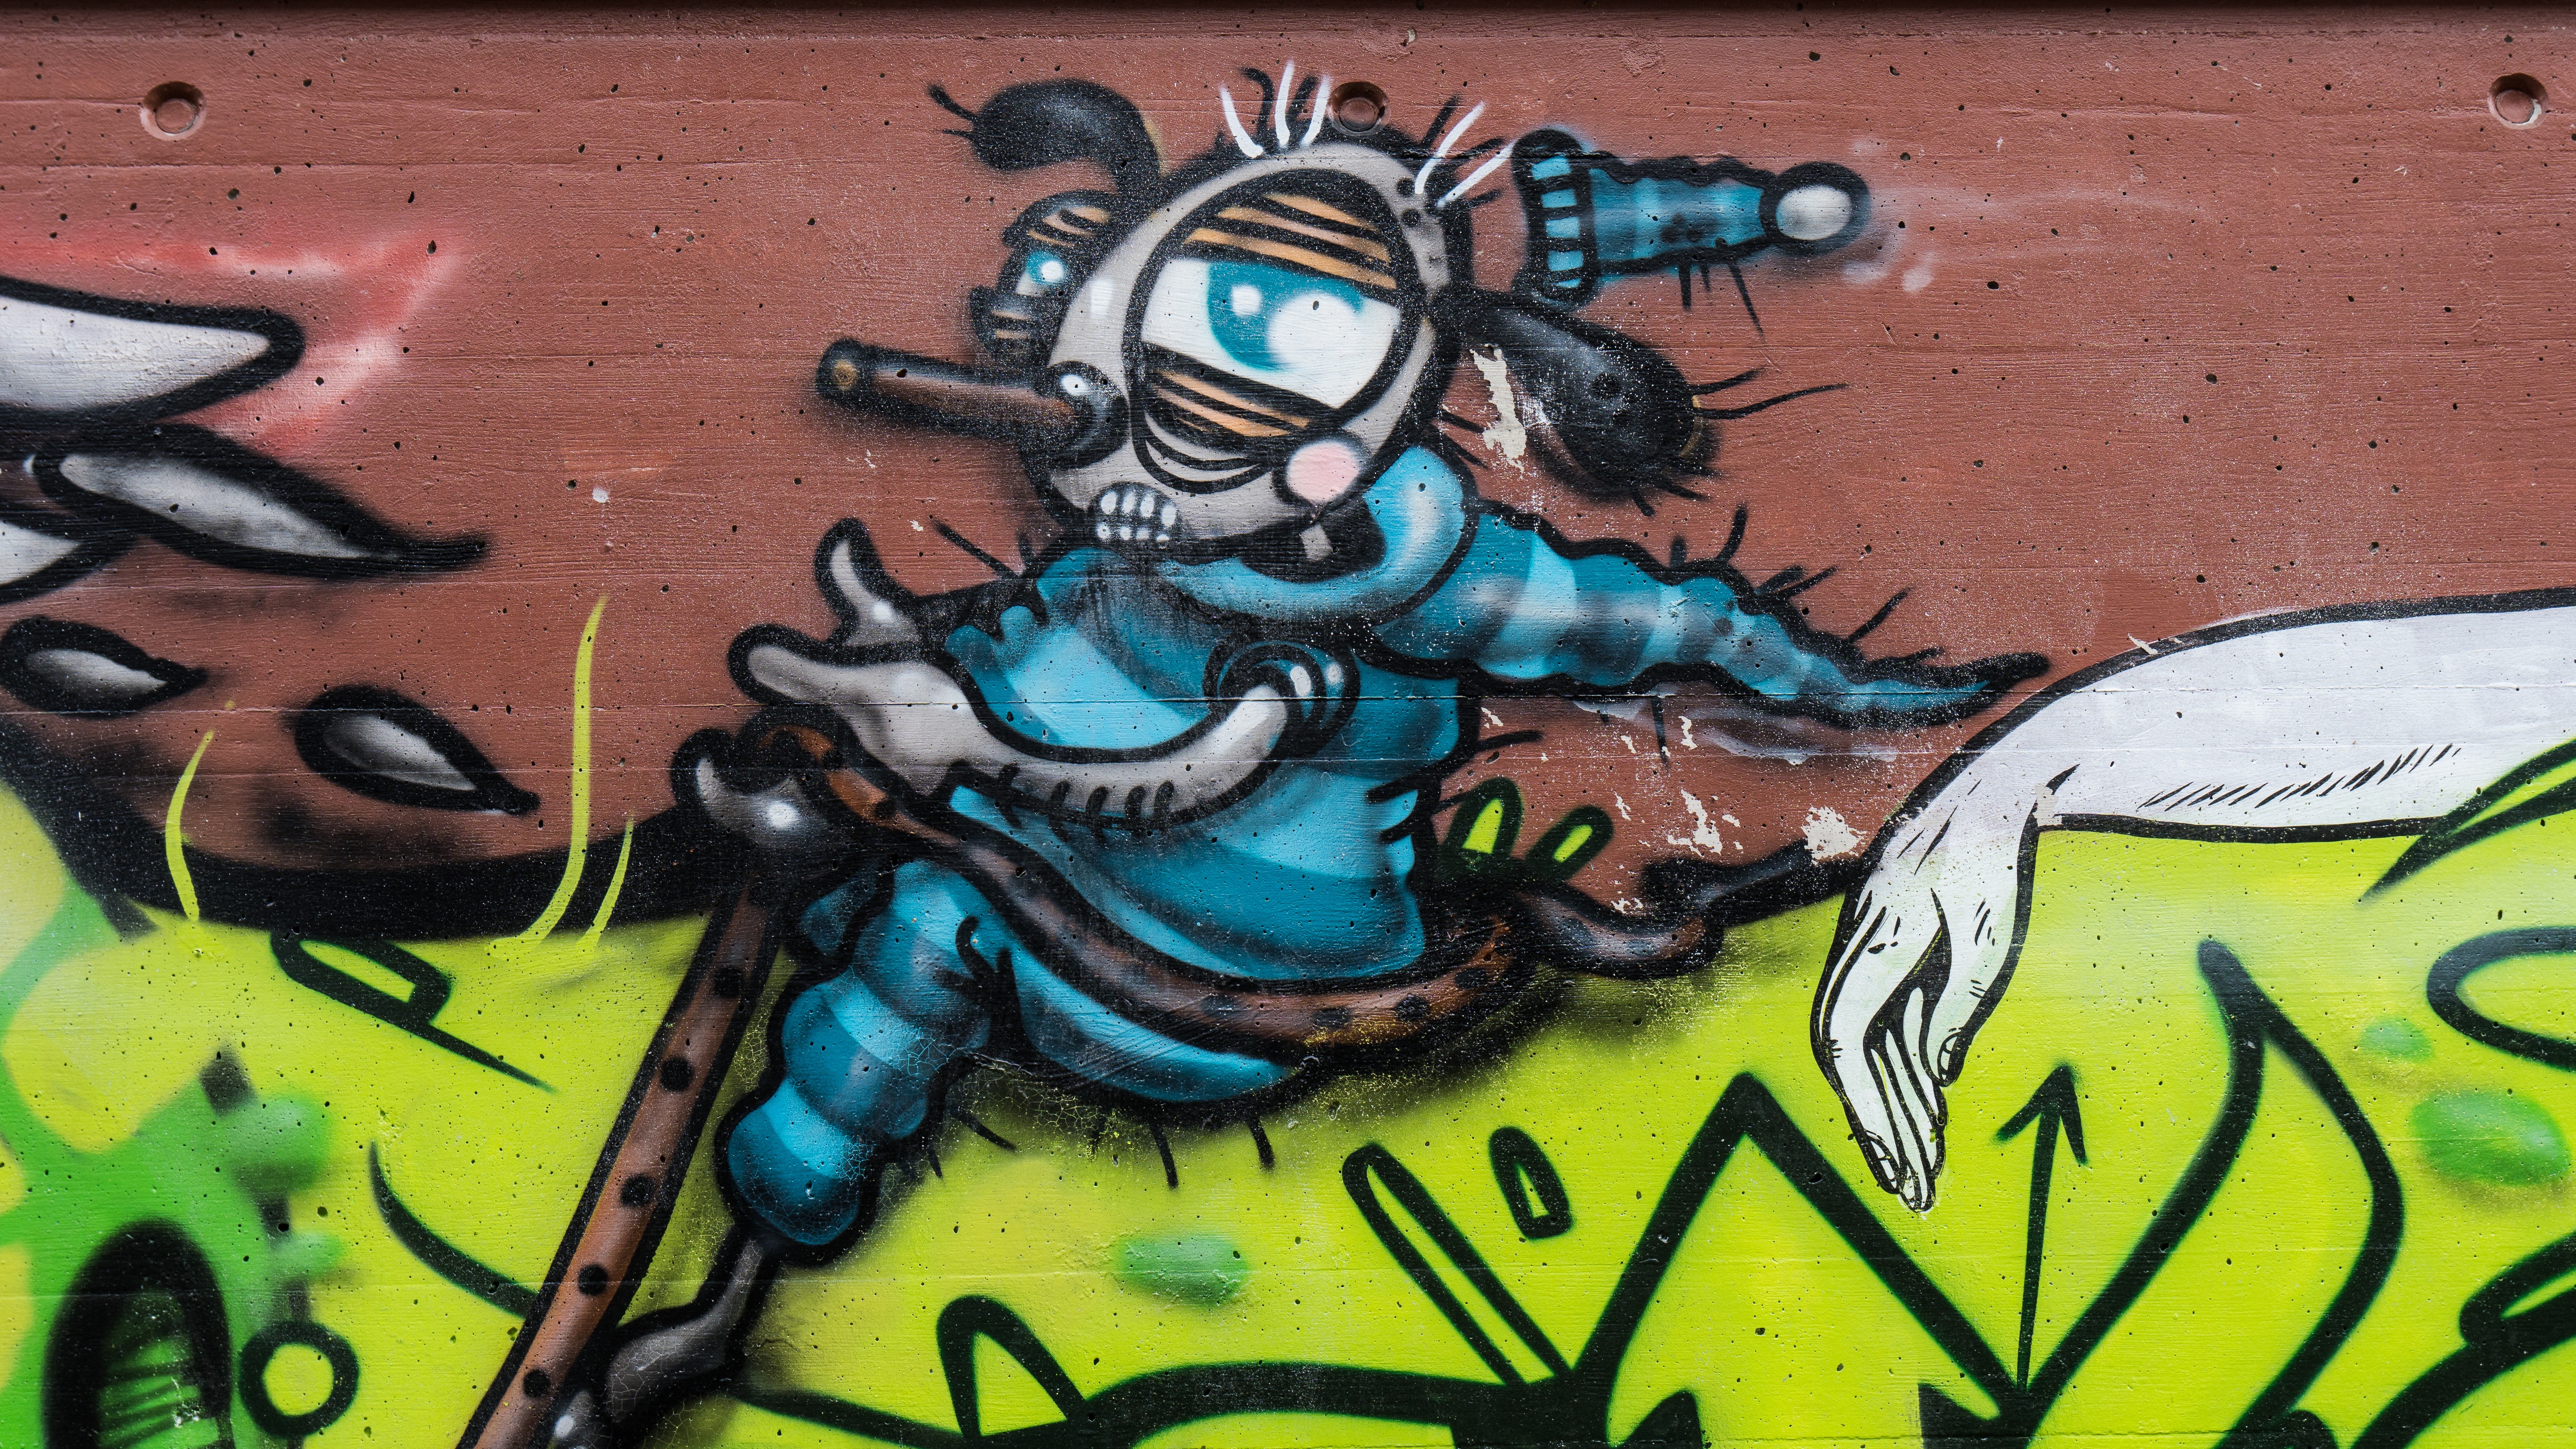
wall, decoration, spray, color, facade, blue, colorful, graffiti, artwork, painting, caterpillar, street art, urban art, art, figure, drawing, creativity, illustration, mural, painted, murals, wall painting, artfully, modern art, sprayer, hauswand, facade paint, painted wall